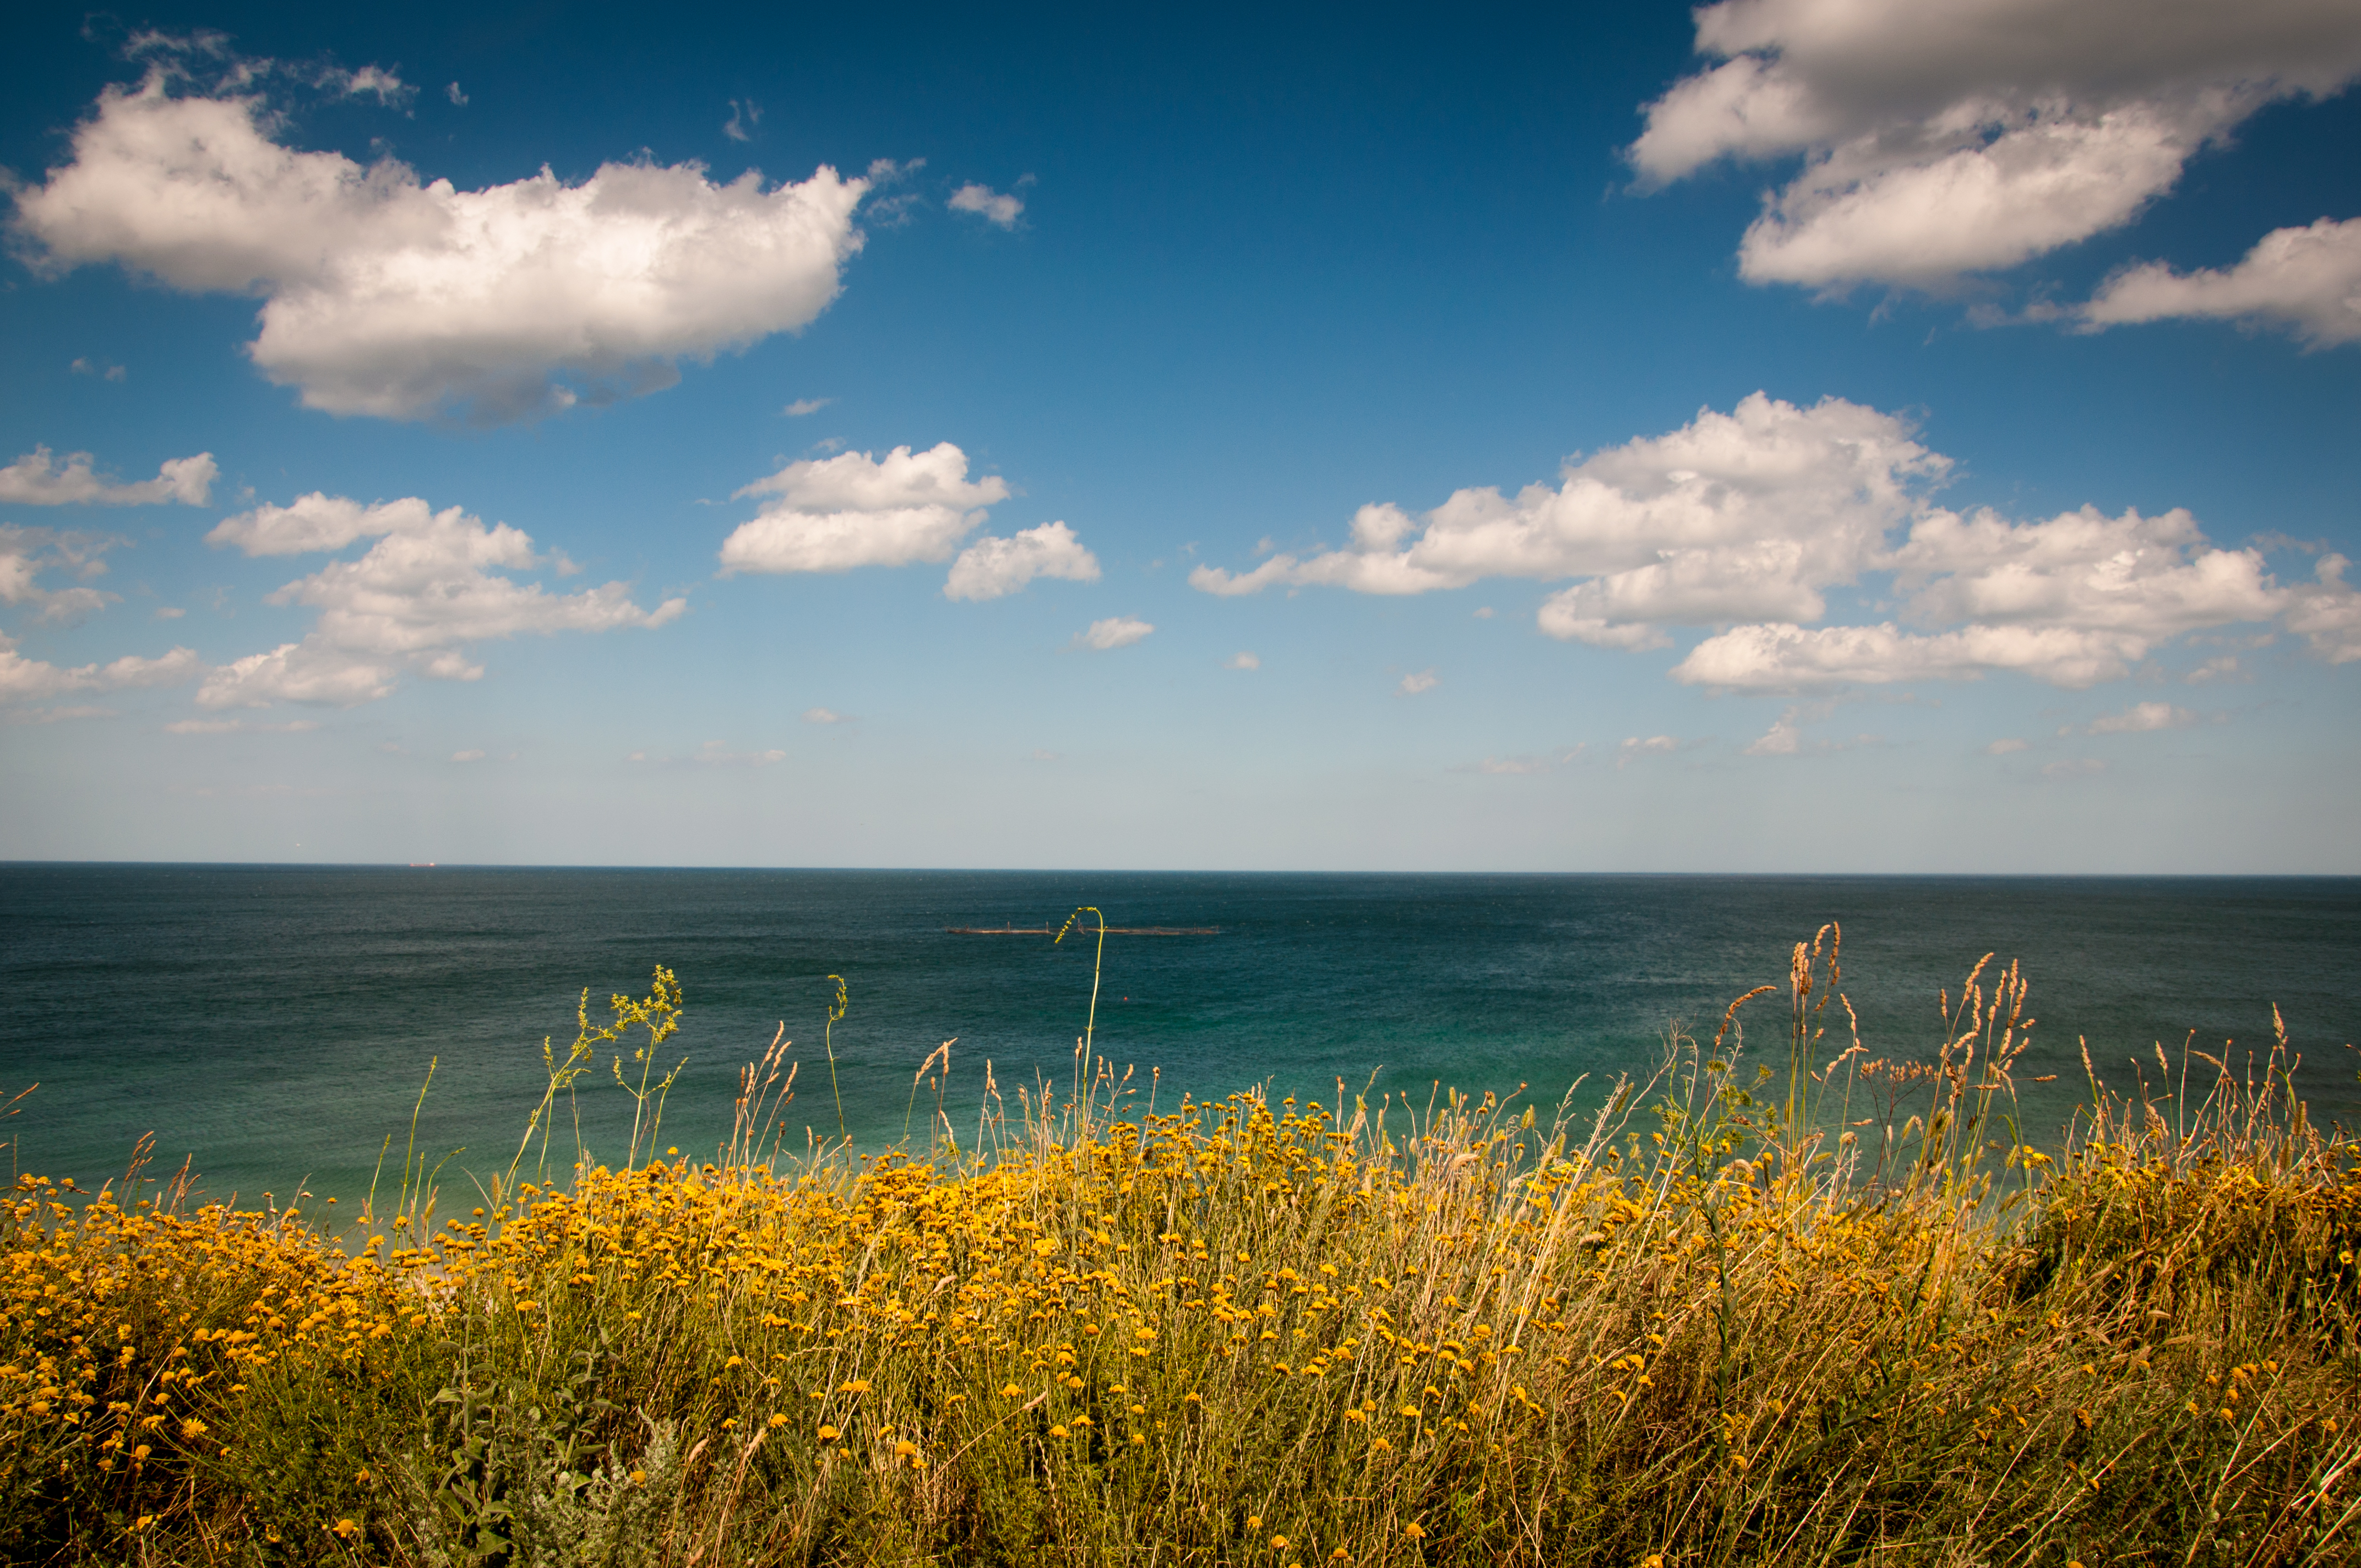
beach, landscape, sea, coast, tree, nature, grass, ocean, horizon, cloud, sky, sun, sunrise, sunset, meadow, prairie, sunlight, cloudy, morning, hill, shore, lake, dawn, floral, dusk, reflection, flora, body of water, flowers, clouds, grassland, habitat, meteorological phenomenon, grass family